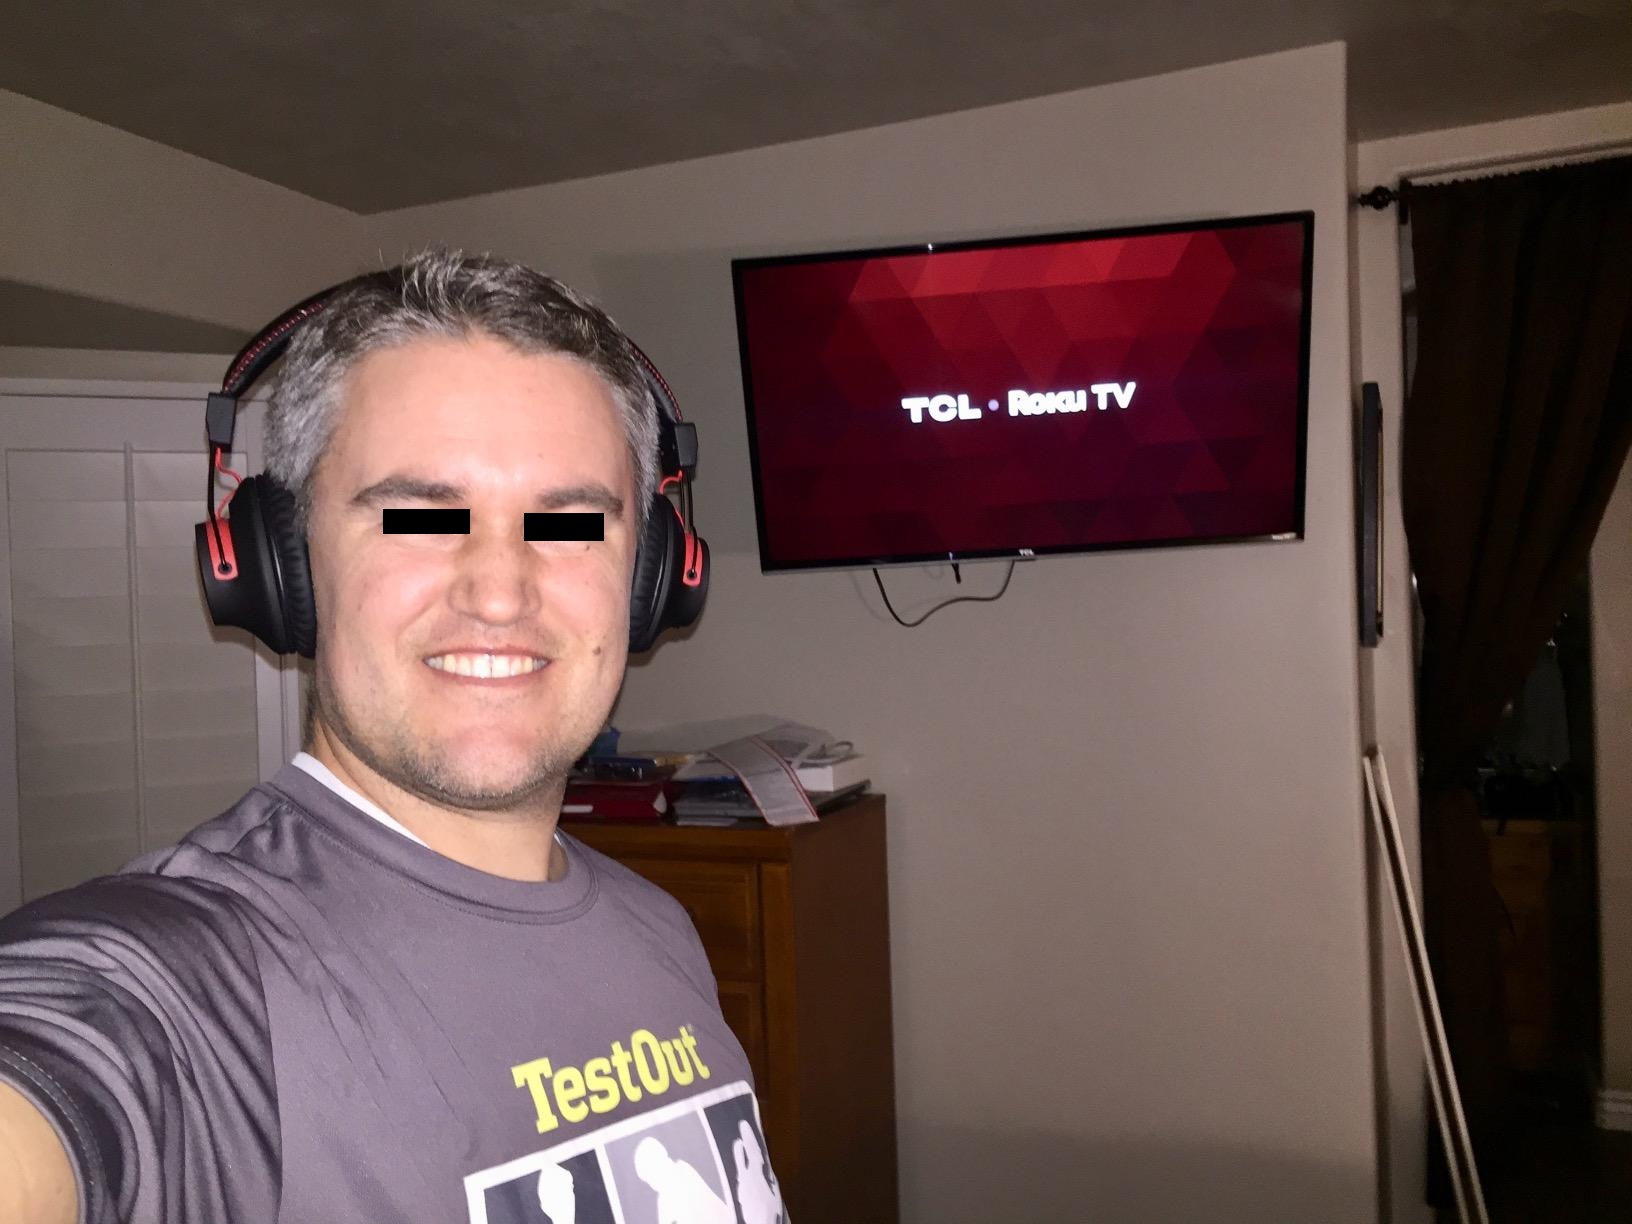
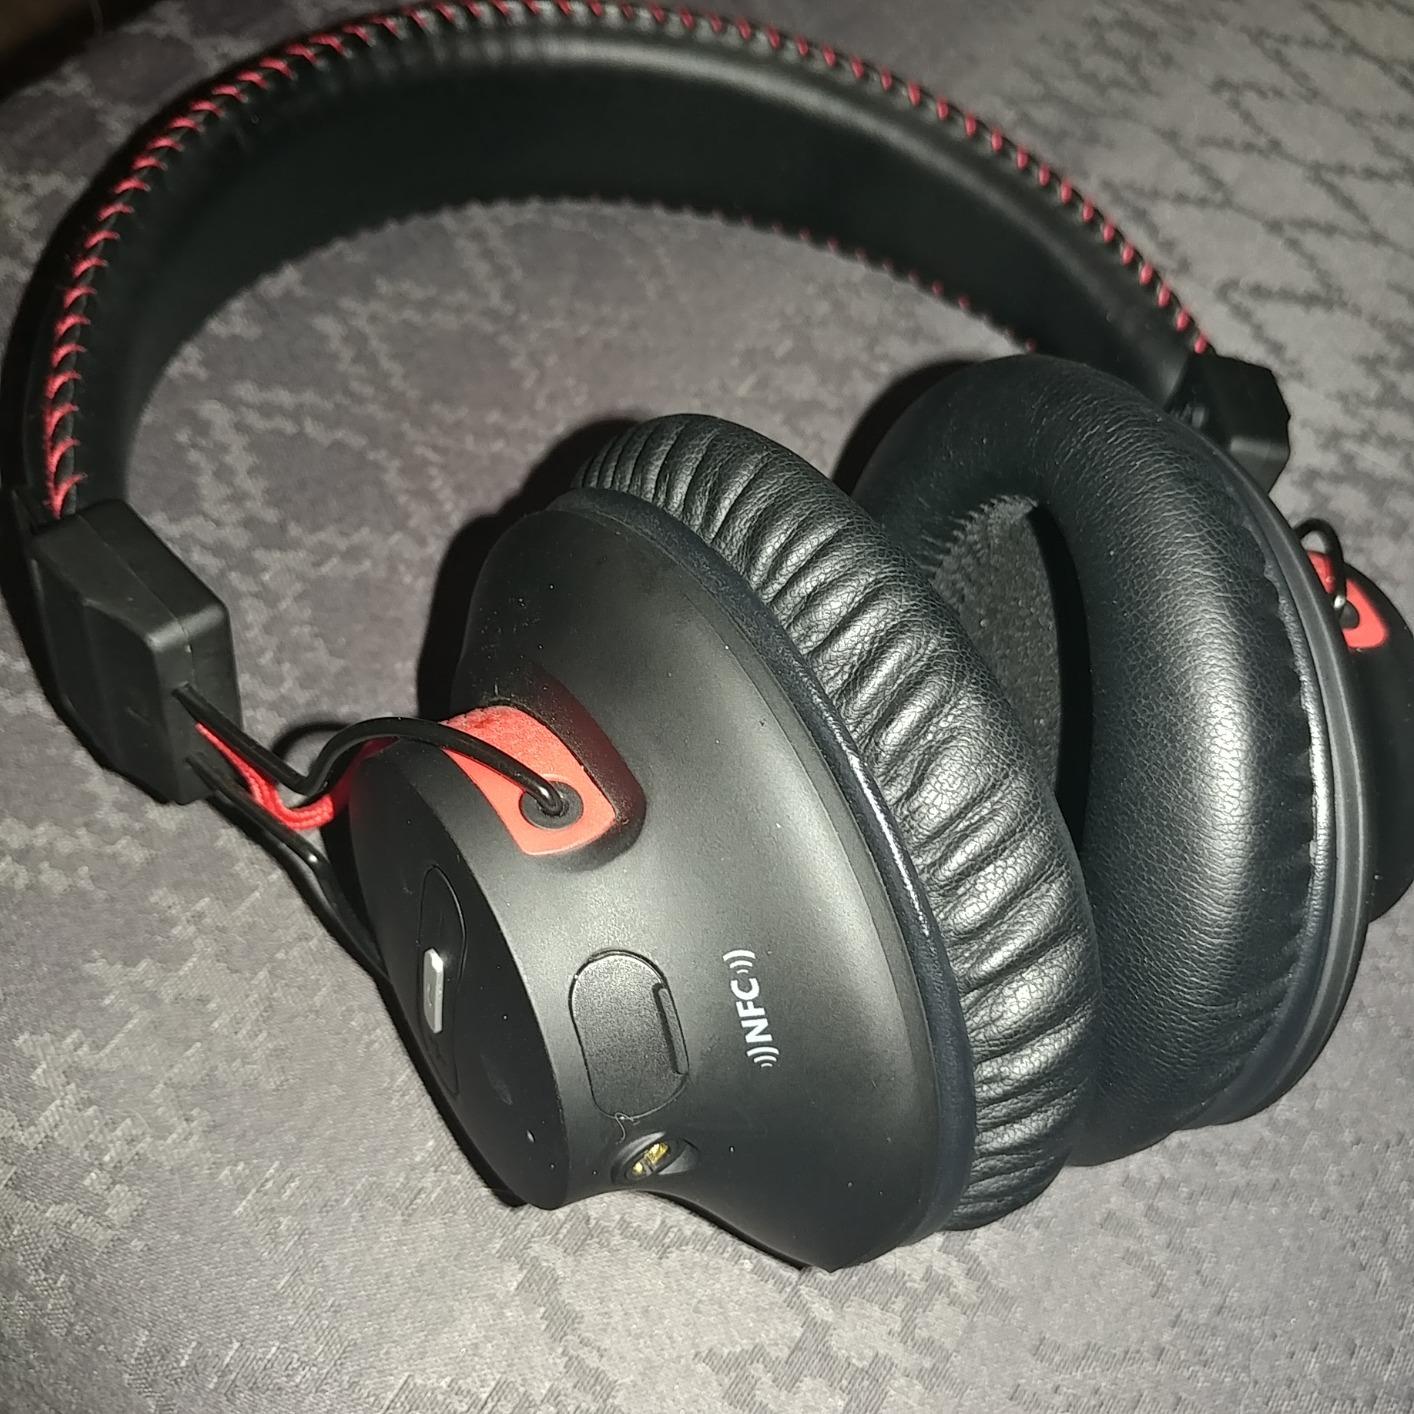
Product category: headphones
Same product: yes